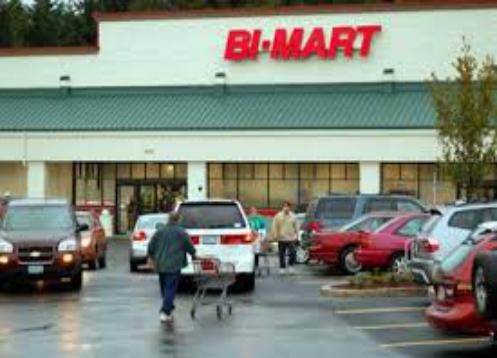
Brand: Bi-Mart
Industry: Transportation